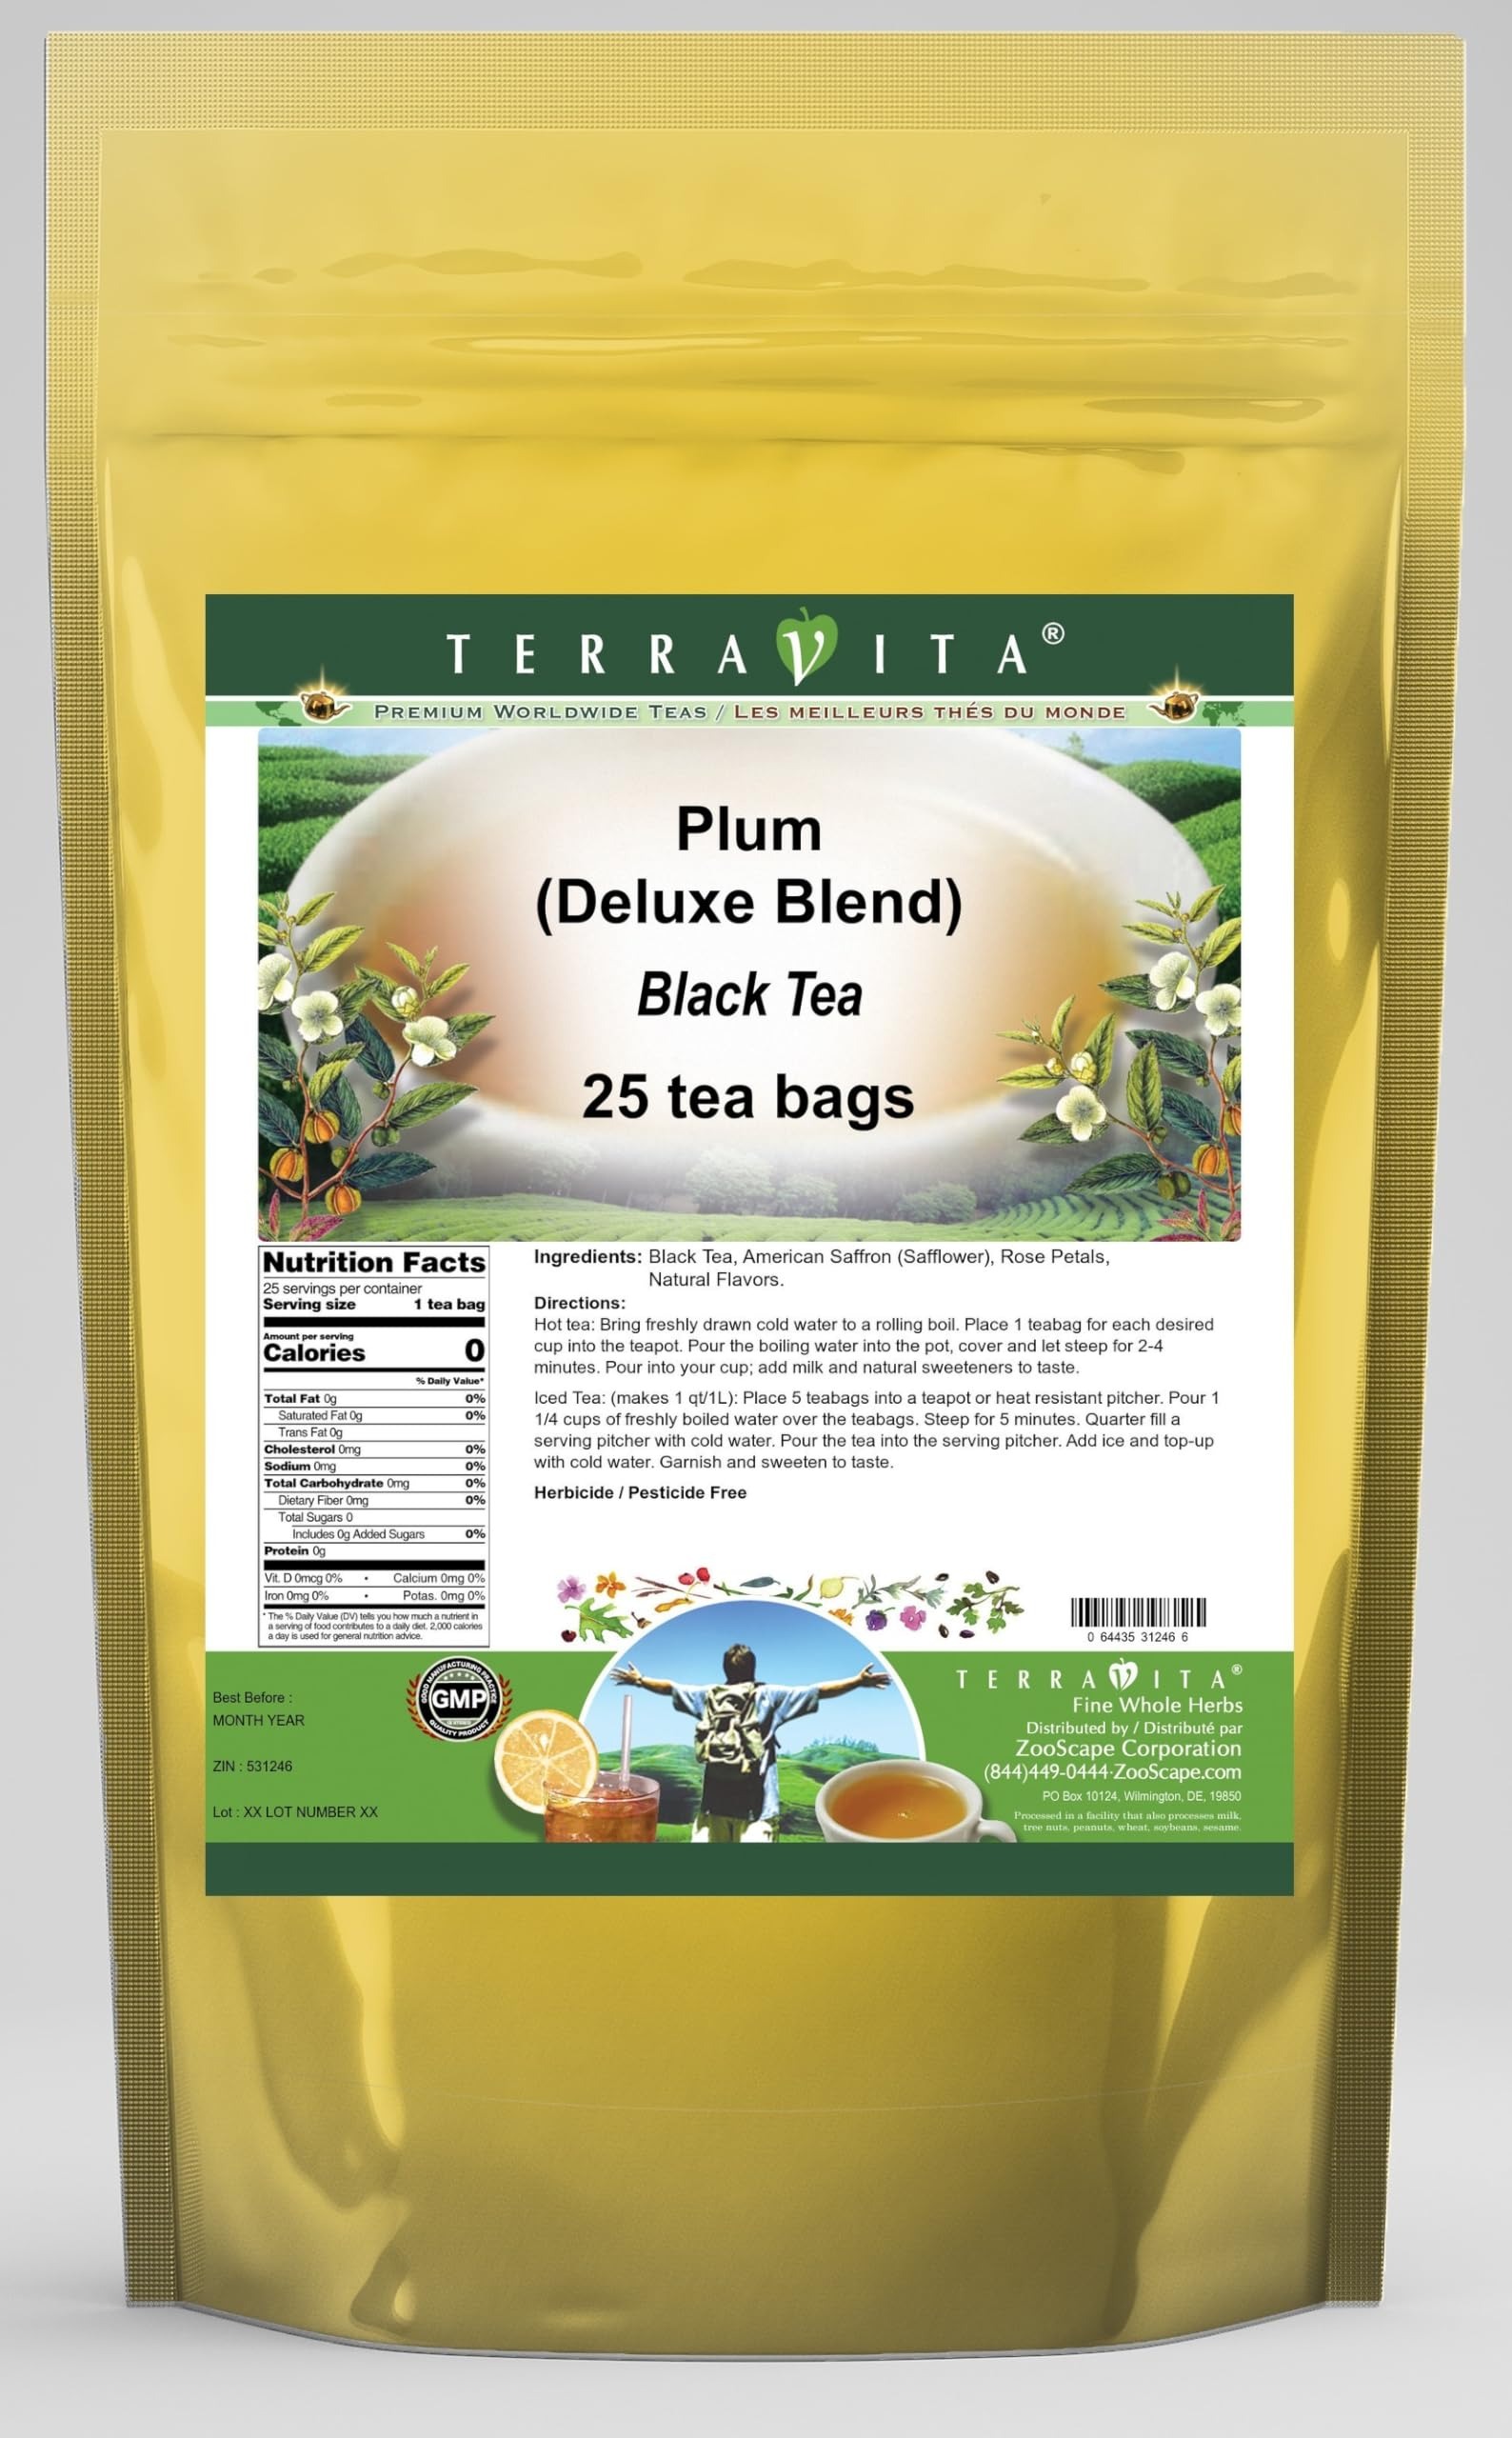
Item Name: Plum Black Tea (Deluxe Blend) (25 tea bags, ZIN: 531246)
Bullet Point 1: Our Plum Black Tea is a scrumptuous flavored Black tea with American Saffron (Safflower) and Rose Petals that has a refreshing taste that will impress you! - Ingredients: Black tea, American Saffron (Safflower), Rose Petals and natural plum flavor.
Bullet Point 2: No fillers.
Bullet Point 3: Manufacturer: TerraVita
Bullet Point 4: Size: 25 tea bags
Bullet Point 5: Black Tea Bags - Packed in a convenient upright pouch!
Product Description: Our Plum Black Tea is a scrumptuous flavored Black tea with American Saffron (Safflower) and Rose Petals that has a refreshing taste that will impress you! - Ingredients: Black tea, American Saffron (Safflower), Rose Petals and natural plum flavor. - Hot tea brewing method: Bring freshly drawn cold water to a rolling boil. Place 1 teabag for each desired cup into the teapot. Pour the boiling water into the pot, cover and let steep for 2-4 minutes. Pour into your cup; add milk and natural sweeteners to taste. - Iced tea brewing method: (to make 1 liter/quart): Place 5 teabags into a teapot or heat resistant pitcher. Pour 1 1/4 cups of freshly boiled water over the teabags. Steep for 5 minutes. Quarter fill a serving pitcher with cold water. Pour the tea into the serving pitcher. Add ice and top-up with cold water. Garnish and sweeten to taste. - TerraVita is an exclusive line of premium-quality, natural source products that use only the finest, purest and most potent ingredients found around the world. TerraVita is hallmarked by the highest possible standards of purity, potency, stability and freshness. All of our products are prepared with the highest elements of quality control, from raw materials through the entire manufacturing process, up to and including the moment that the bottles or bags are sealed for freshness and shipped out to you. Our highest possible standards are certified by independent laboratories and backed by our personal guarantee. - TerraVita exists to meet and ensure your family's health and wellness without the harmful effects of chemicals and health products. We strive to make all of our products affordable and reliable and are constantly searching the market to maintain our affordability and to look for new ways to serve you and the ones you lov
Value: 25.0
Unit: Count

Price: 16.77